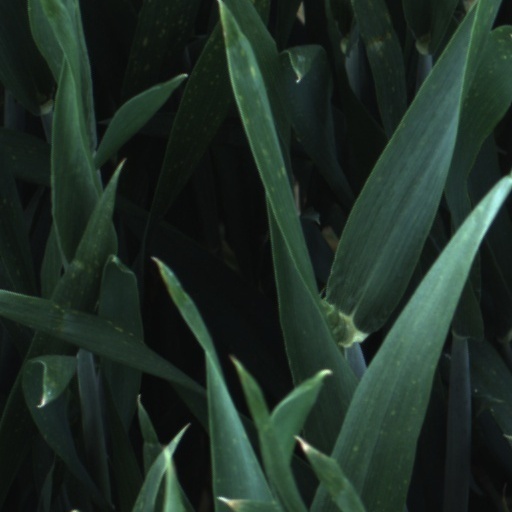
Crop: wheat